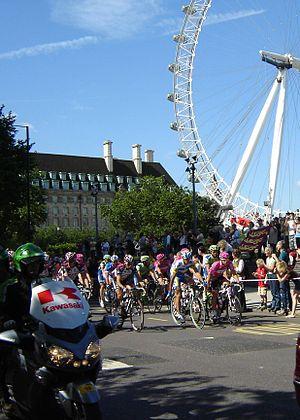
La 1ʳᵉ étape du Tour de France 2007 s'est déroulée le 8 juillet. Le parcours de 203 kilomètres relia Londres à Canterbury. C'est la première fois que le Tour emprunte les routes du Kent après avoir plutôt exploré la côte sud entre Plymouth et Douvres via Portsmouth et Brighton au cours de ses passages précédents dans l'île en 1974 et 1994.